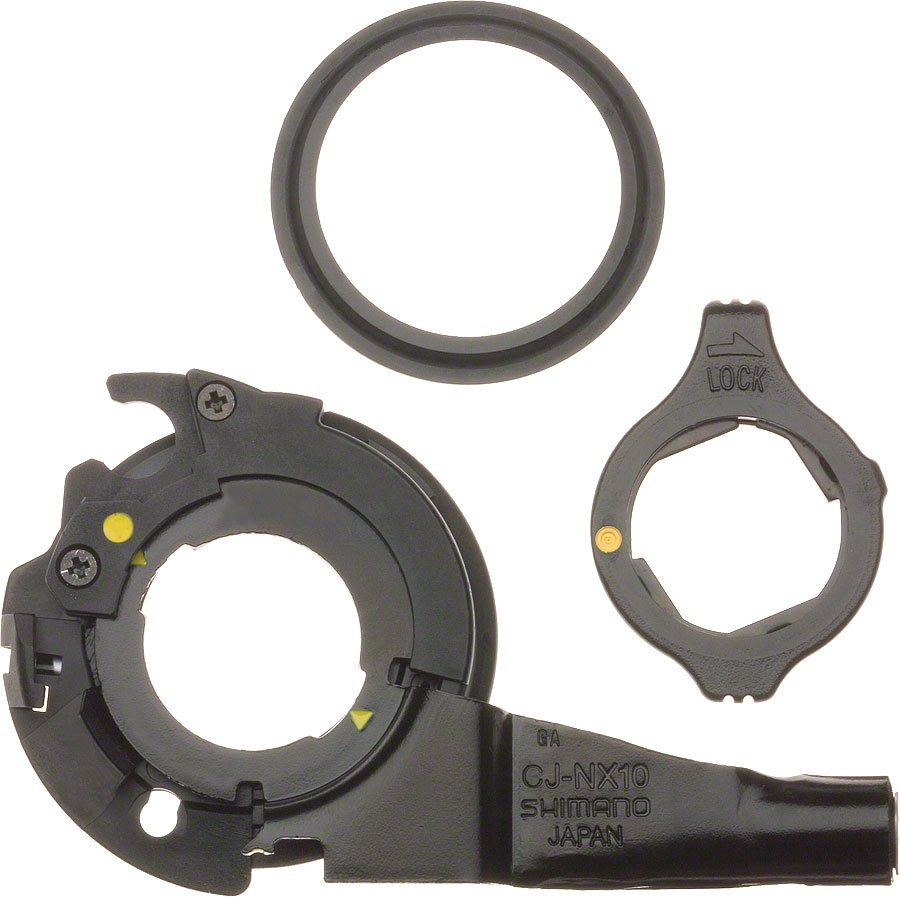
Shimano Nexus CJ-NX10 Cassette Joint Unit
.top{margin-bottom:30px;}.top li{margin-left:5%;margin-right:5%;margin-top:10px;line-height:120%;list-style-position:outside;} Shimano Nexus CJ-NX10 Cassette Joint Unit. Shimano Nexus and Alfine Internally Geared Hub Cassette Joints
Brand: Shimano
Category: Sporting Goods > Outdoor Recreation > Cycling > Bicycle Parts > Bicycle Drivetrain Parts > Bicycle Cassettes & Freewheels > Bicycle Cassettes